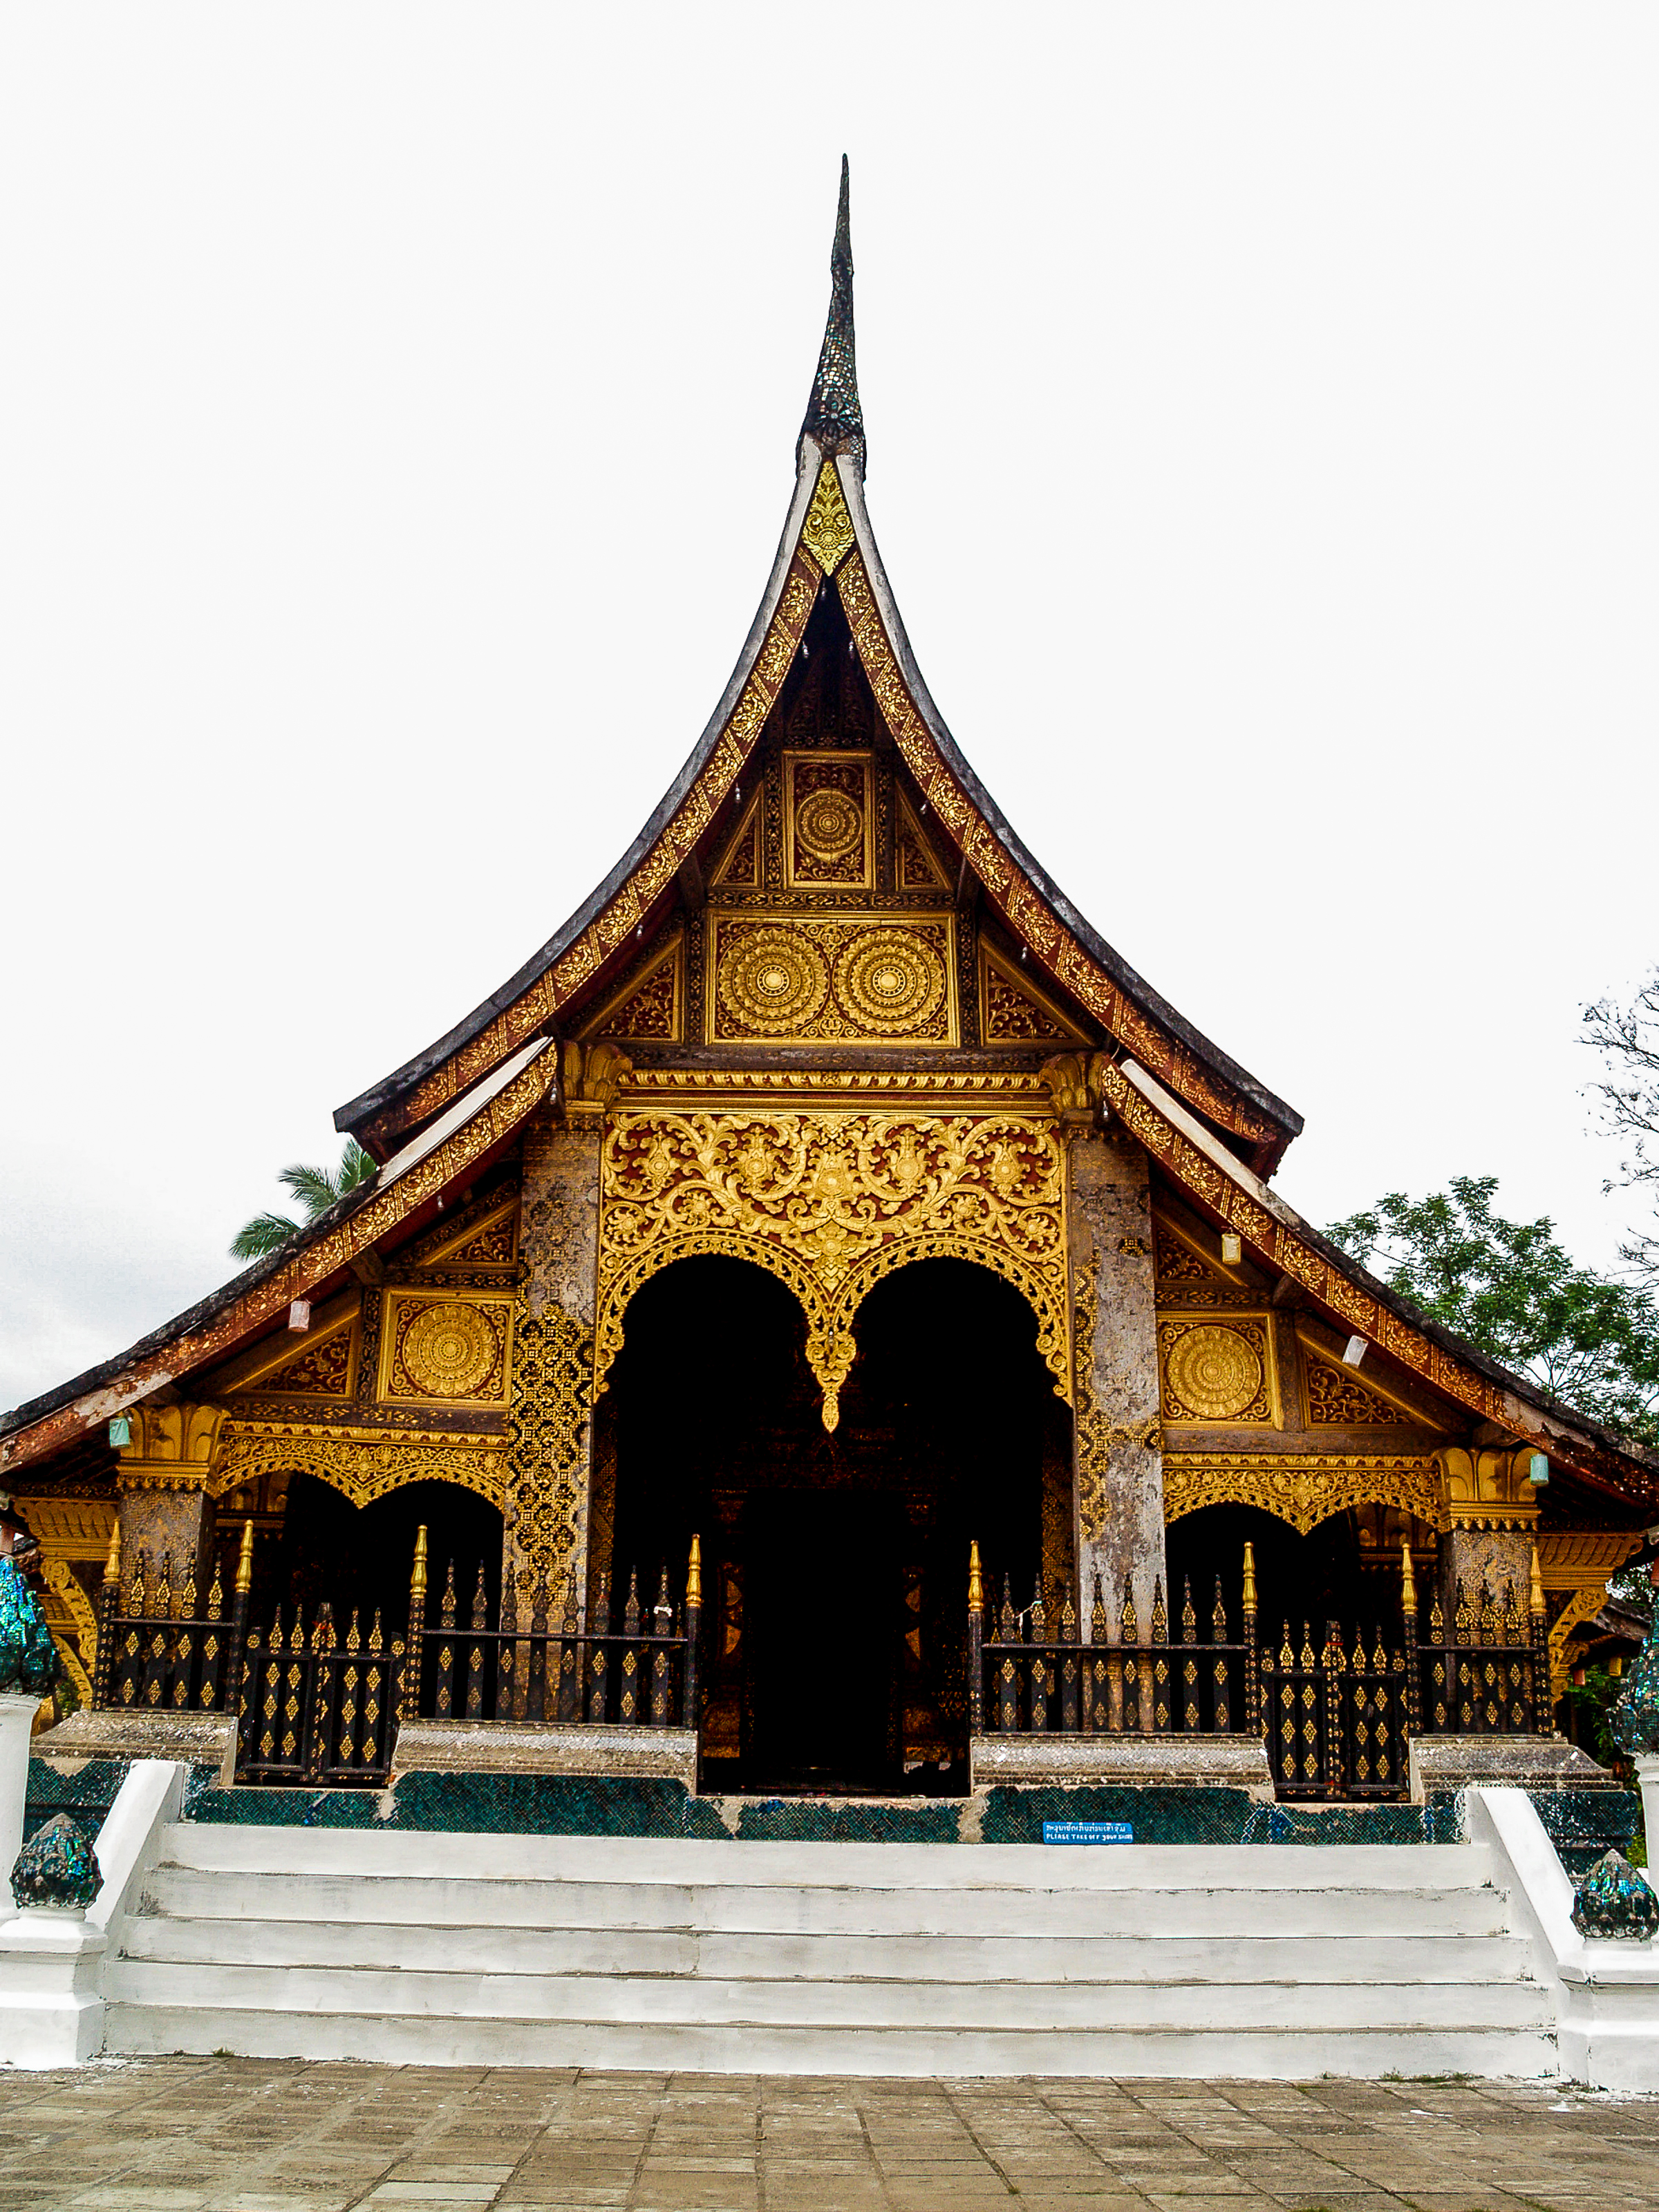
wat, prabang, luang, temple, asia, architecture, thong, religion, lao, xieng, buddhism, art, unesco, travel, traditional, landmark, buddhist, old, culture, palace, trip, spirituality, sky, city, mekong, heritage, world, ancient, xiengthong, luangprabang, chinese architecture, place of worship, japanese architecture, historic site, shrine, building, shinto shrine, pagoda, facade